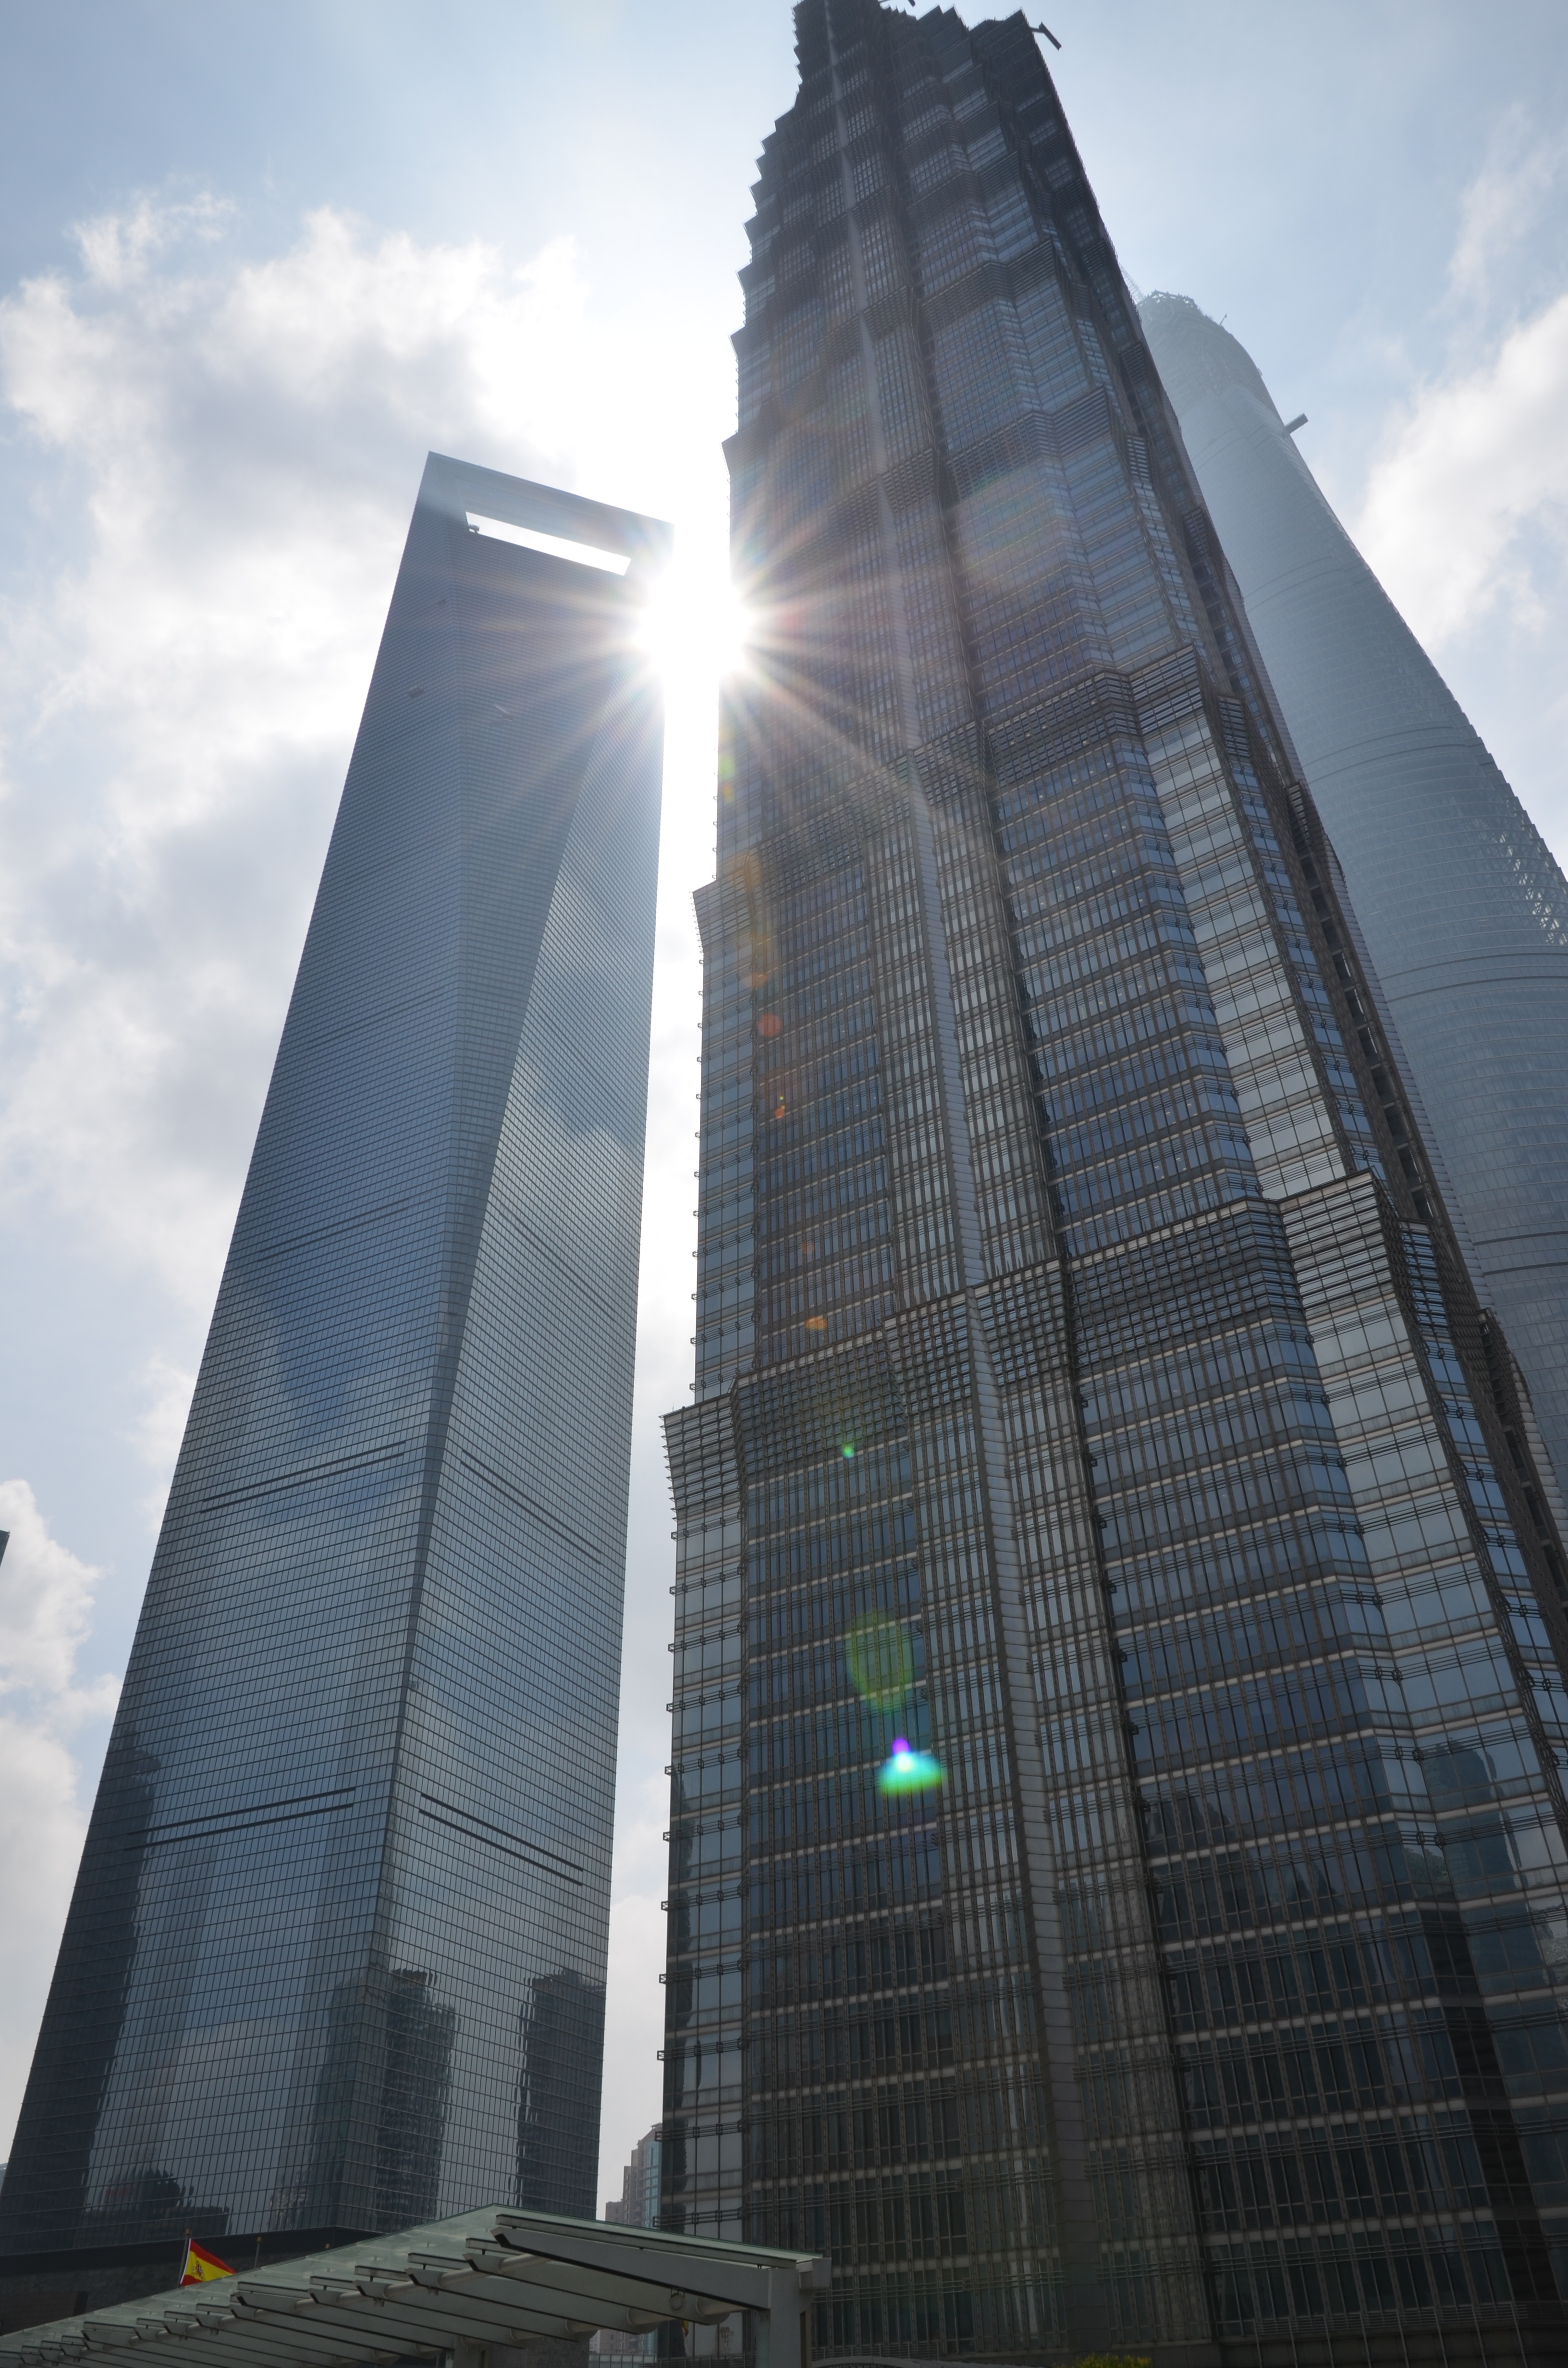
architecture, sunshine, building, city, skyscraper, cityscape, downtown, tower, landmark, facade, tower block, shanghai, metropolis, urban area, metropolitan area